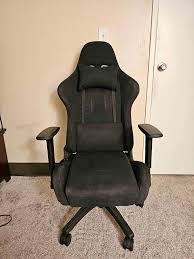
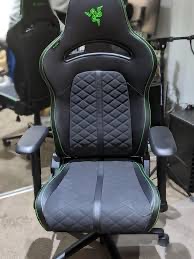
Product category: items_chair
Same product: no